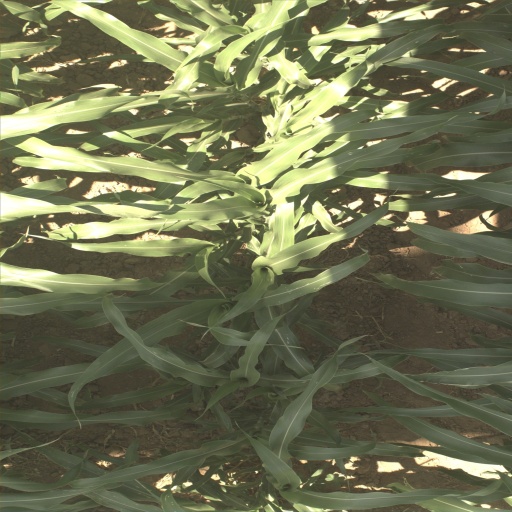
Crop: sorghum